Mir Abdul Ali

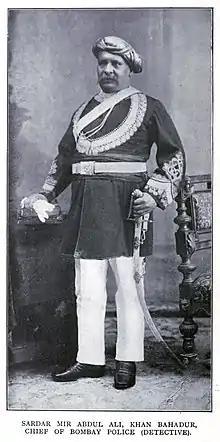

Mir Abdul Ali (August 1840 – 14 June 1906, service in the Bombay Police from 1865 to 1903) with the titles of Khan Bahadur and Sardar, was an Indian police detective who served with the British Police Force in Bombay City. His father Akbar Ali had also served in the police force and had earned a reputation for solving crimes and had retired with high honours. Abdul Ali continued in the tradition and was once known as the Sherlock Holmes of India.